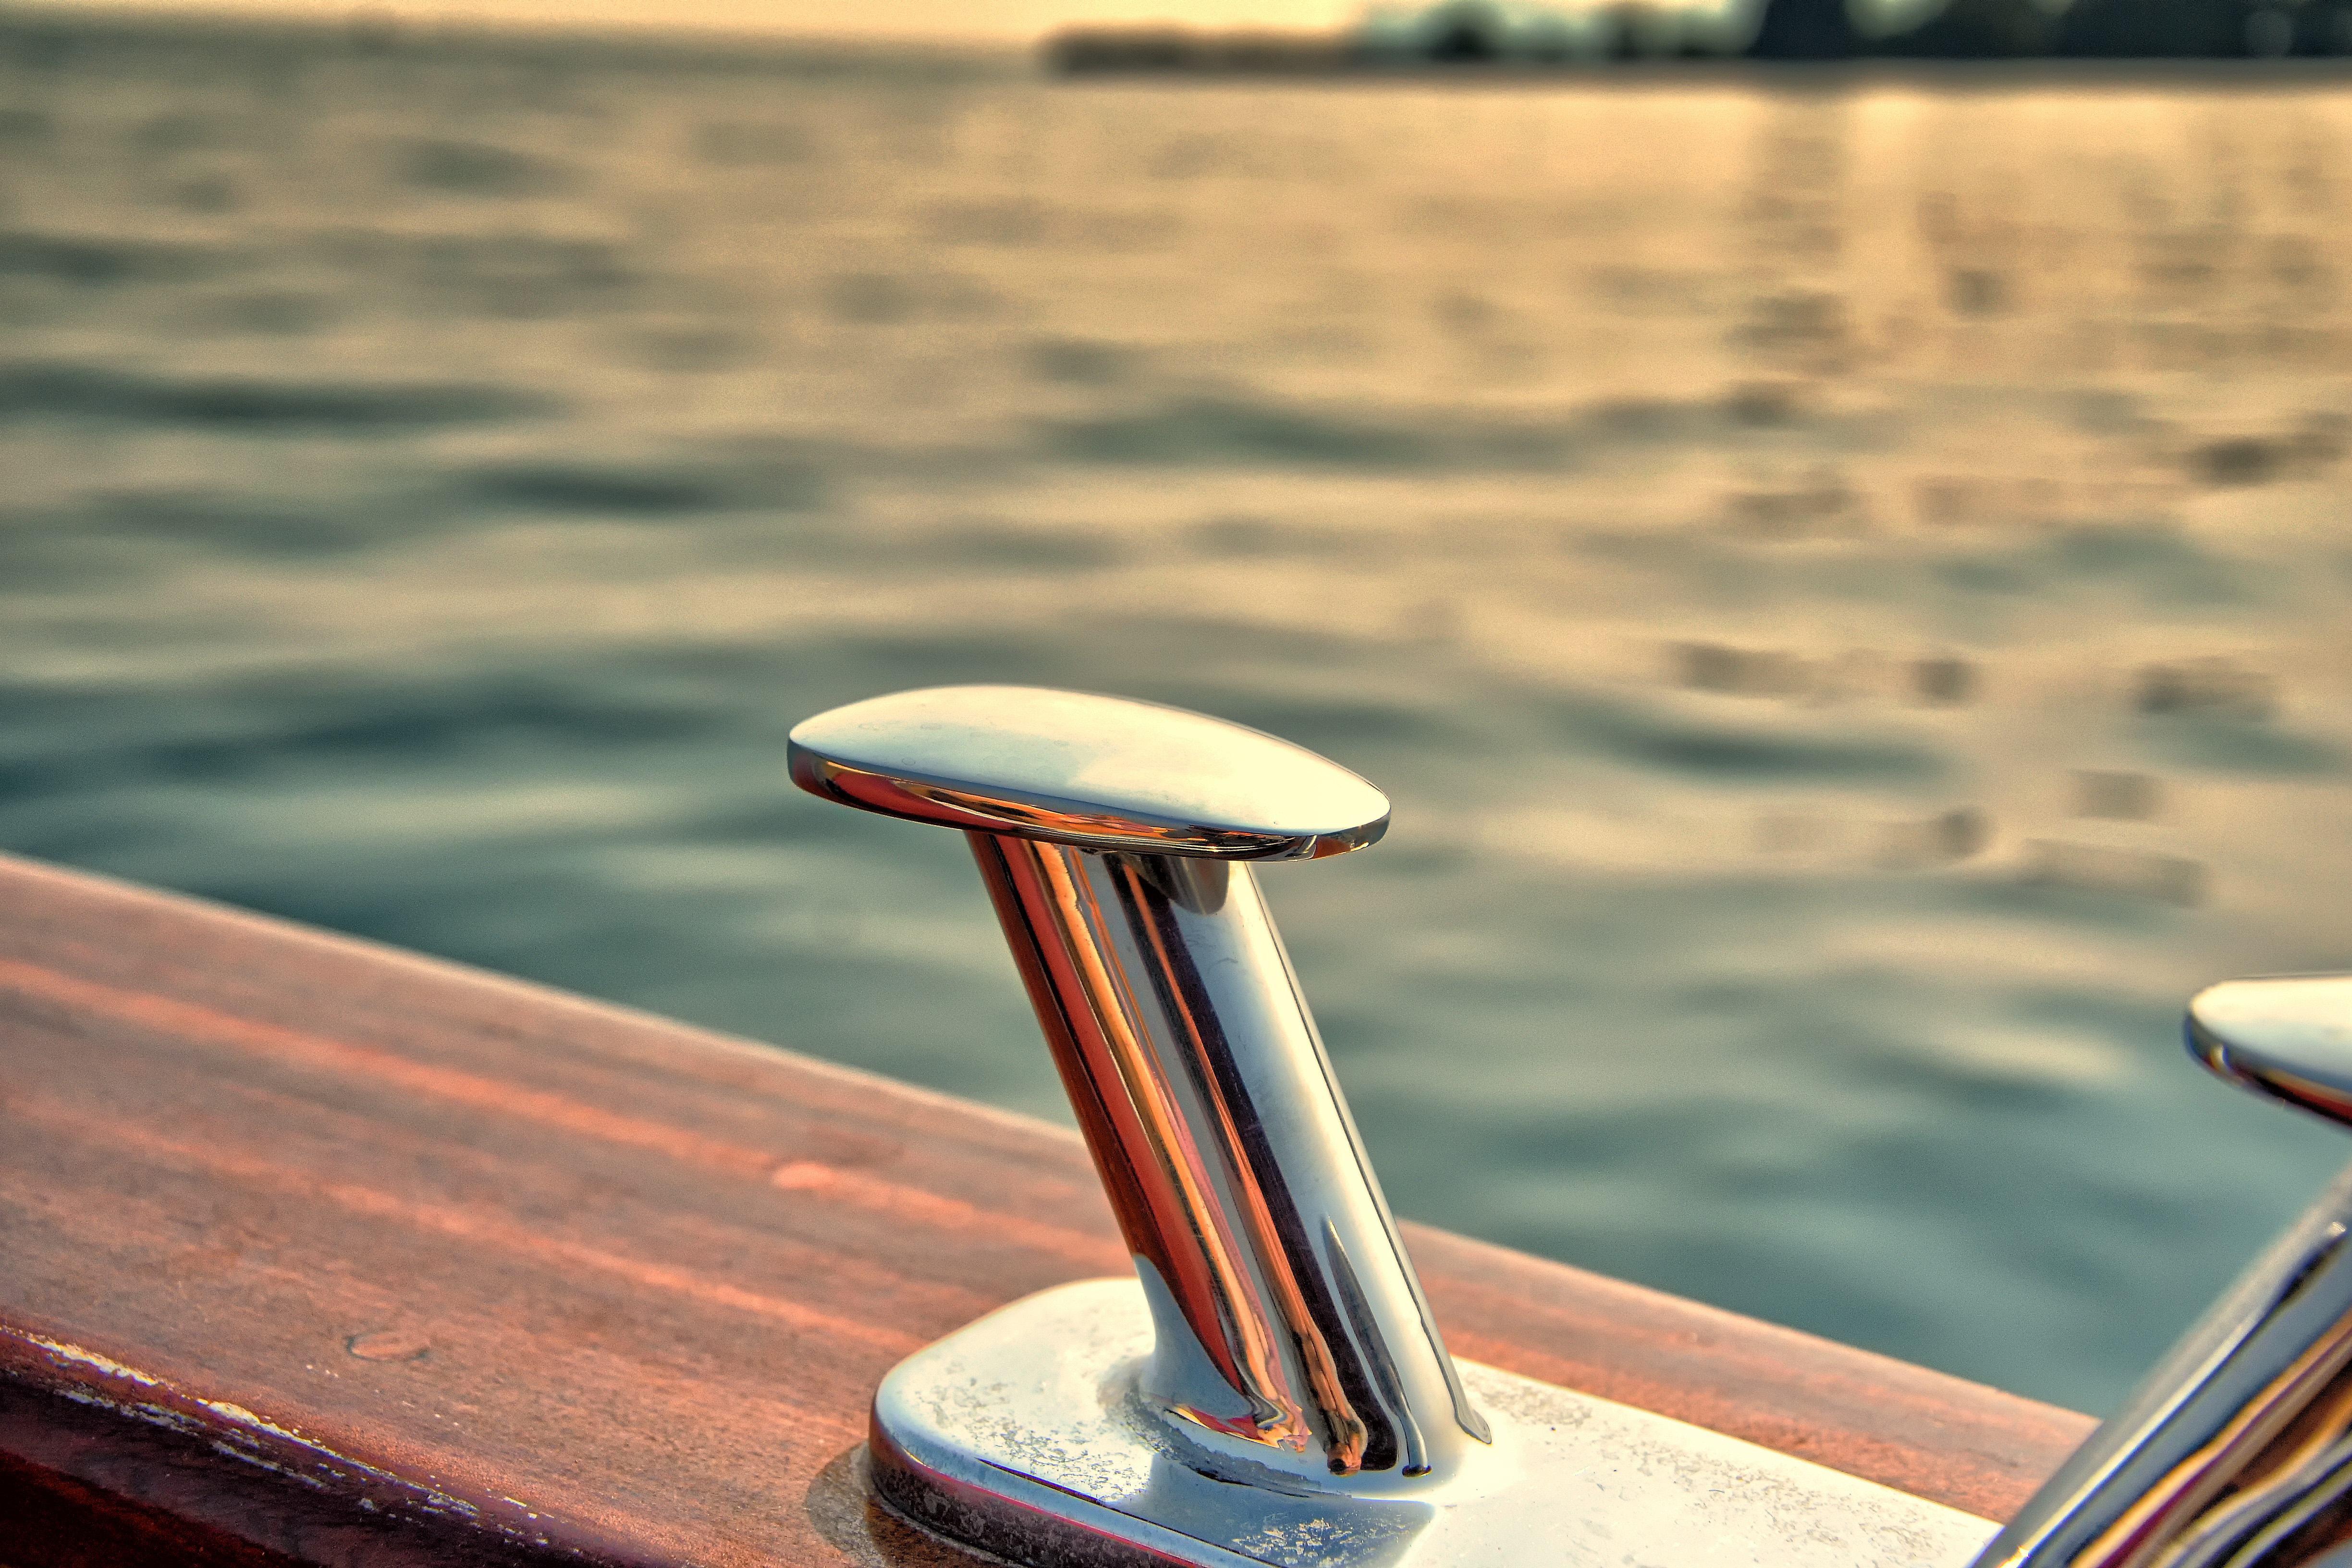
water, wood, vehicle